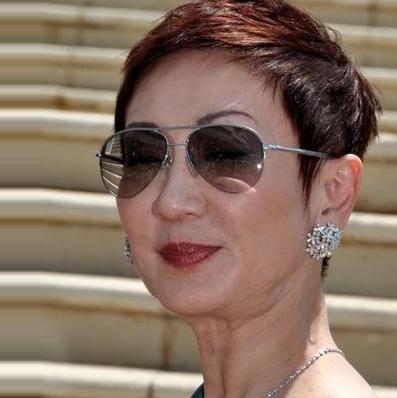
Age: 59